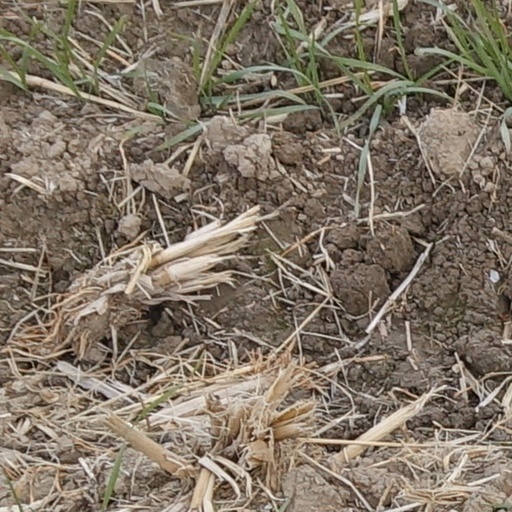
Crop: wheat